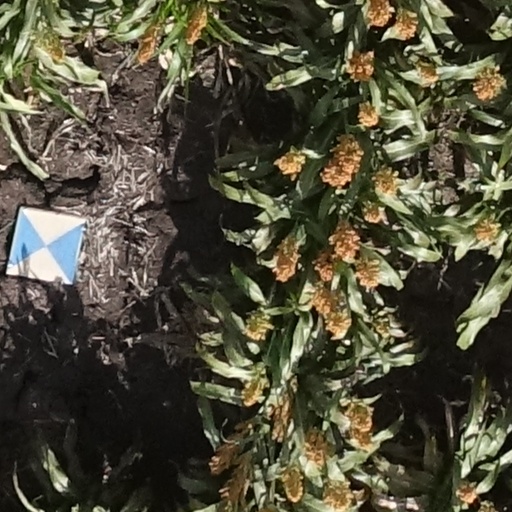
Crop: sorghum